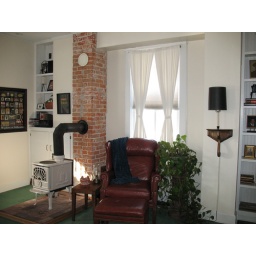
Dr. larson's chair with window looking out over backyard